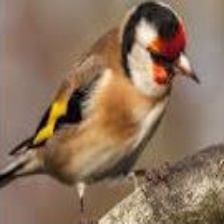
Species: EUROPEAN GOLDFINCH
Scientific name: CARDUELIS CARDUELIS
ImageNet parent category: goldfinch